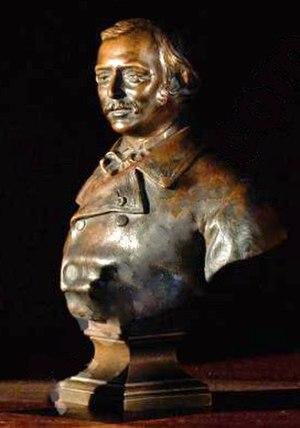
Buste de Victor Thiébaut, d'après Jean-Baptiste Carpeaux.
La fonderie Thiébaut Frères fut l’une des plus importantes fonderies d’art en France durant les XIXᵉ et XXᵉ siècle. Leurs réalisations sont visibles dans le monde entier.
Victor Adolphe Thiébaut est un des plus illustres fondeurs d'art français. Il est le créateur de la Fonderie d’art Thiébaut Frères, une des plus importantes et prestigieuses fonderies d’art en France durant les XIXᵉ et XXᵉ siècles. Ses réalisations sont visibles dans le monde entier et en particulier à Paris.